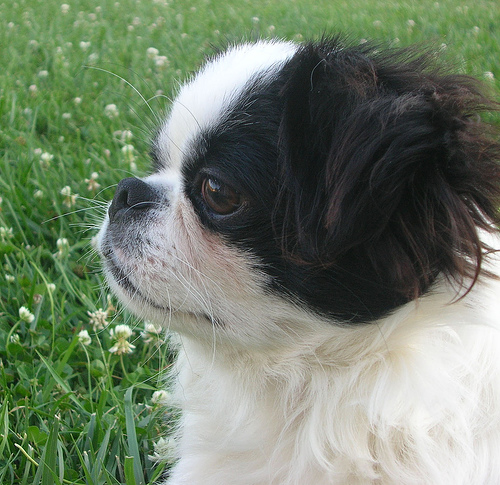
Animal: dog
Breed: japanese chin